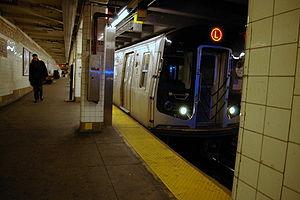
Une rame de la ligne L à Morgan Avenue à la BMT Canarsie Line.